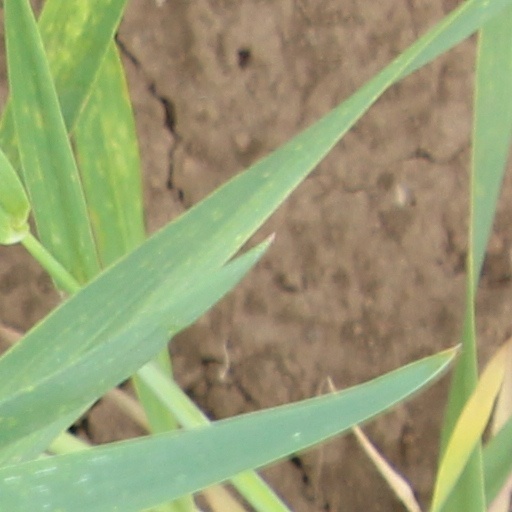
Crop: wheat